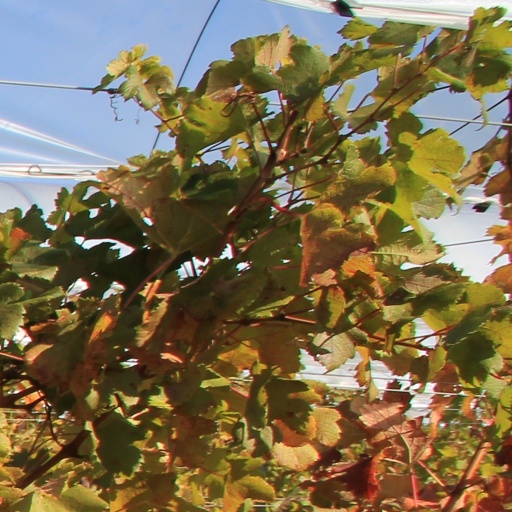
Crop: grape